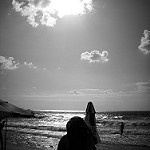
Label: B & W